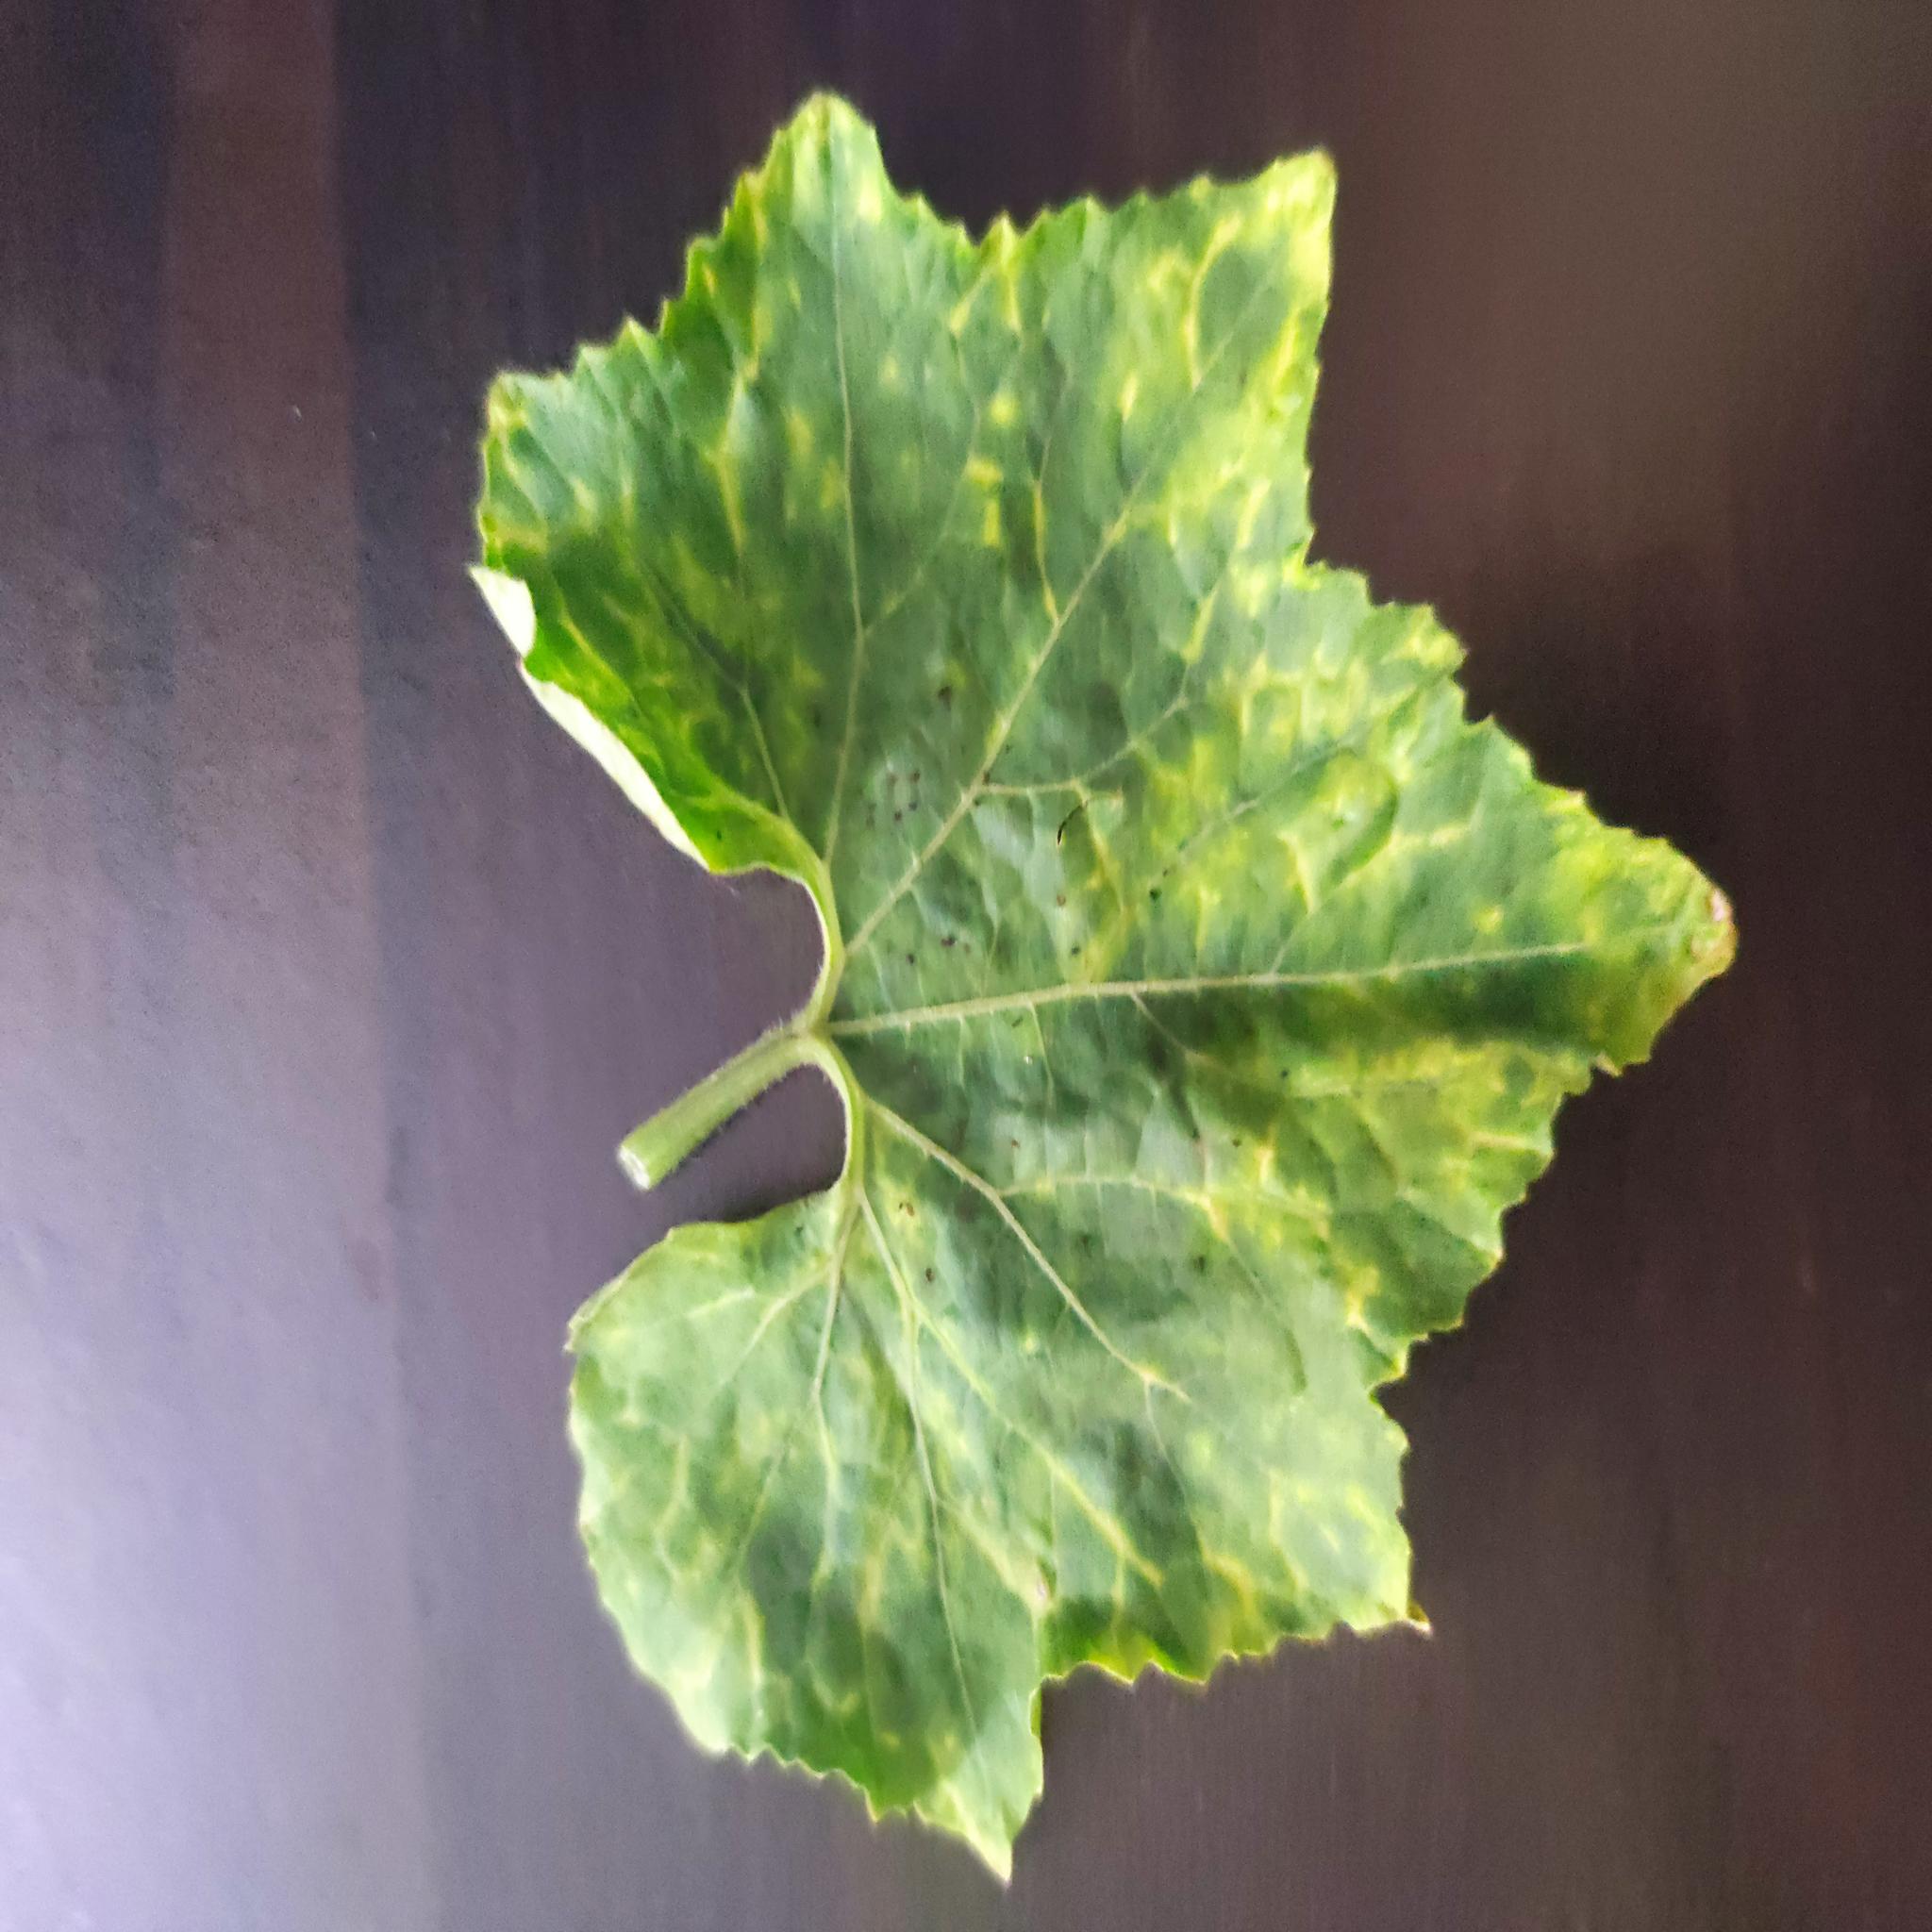
Label: Aphid